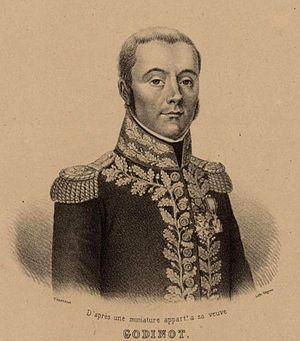
Nicolas Godinot (1765-1811), général de division et baron de l'Empire. Tenu en échec par les Anglo-Espagnols devant Gibraltar et Tarifa, il se suicide après une entrevue orageuse avec le maréchal Soult.
Nicolas Deo Gratias Godinot est un général français de la Révolution et de l’Empire, né le 1ᵉʳ mai 1765 à Lyon dans le Rhône et mort le 27 octobre 1811 à Séville, en Espagne.